Skerdilaid Curri

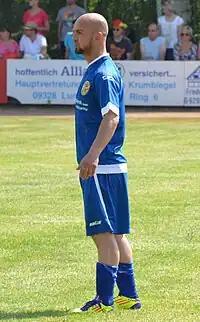
Curri during a friendly match in 2014

Skerdilaid Curri (born 6 October 1975) is an Albanian former professional footballer who played as a midfielder or forward, spending most of his career with German club Erzgebirge Aue. He also holds German citizenship.